Angelo Toselli

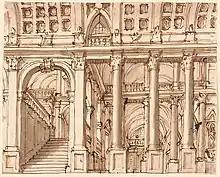
A palace hallway with a grand staircase at left, held by the Morgan Library & Museum

Angelo Toselli (c. 1765, in Bologna – 1827?), Italian artist, architect, scenographer, and vedutista.